Clarence Clemons

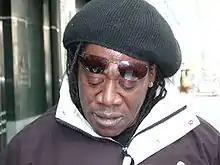
Clemons circa 2002

Clemons appeared in several movies and on television, making his screen debut in Martin Scorsese's 1977 musical film "New York, New York", in which he played a trumpet player. He played one of the 'Three Most Important People In The World' in the 1989 comedy film "Bill & Ted's Excellent Adventure". In 1985, Clemons was a special guest star in "Diff'rent Strokes" episode "So You Want to Be a Rock Star", in which he played the role of Mr. Kingsley, a young saxophonist helping Arnold Jackson to learn to play his sax.